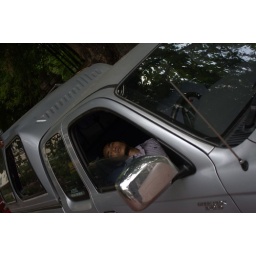
Thai man sleeping in his truck in Bangkok